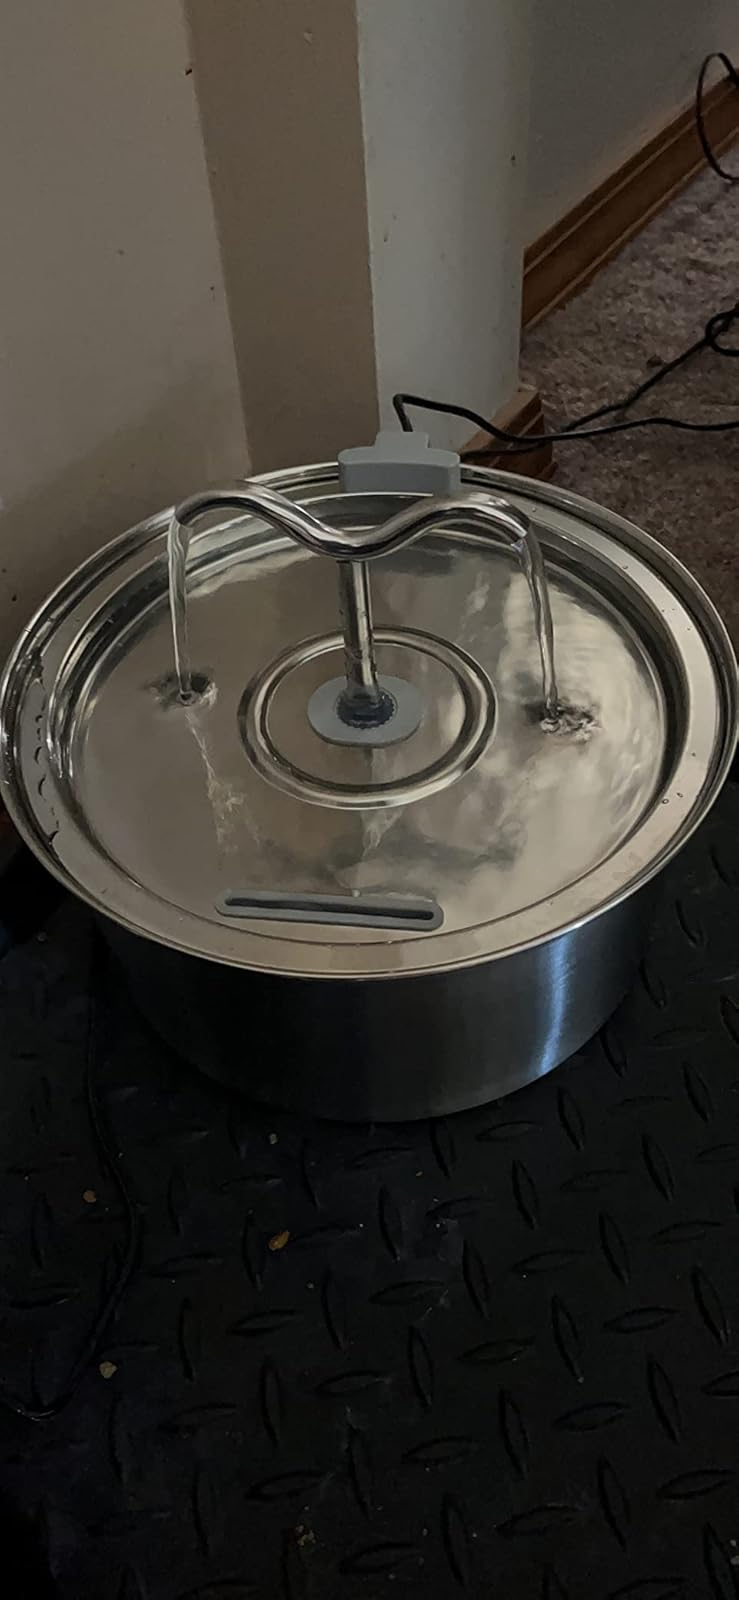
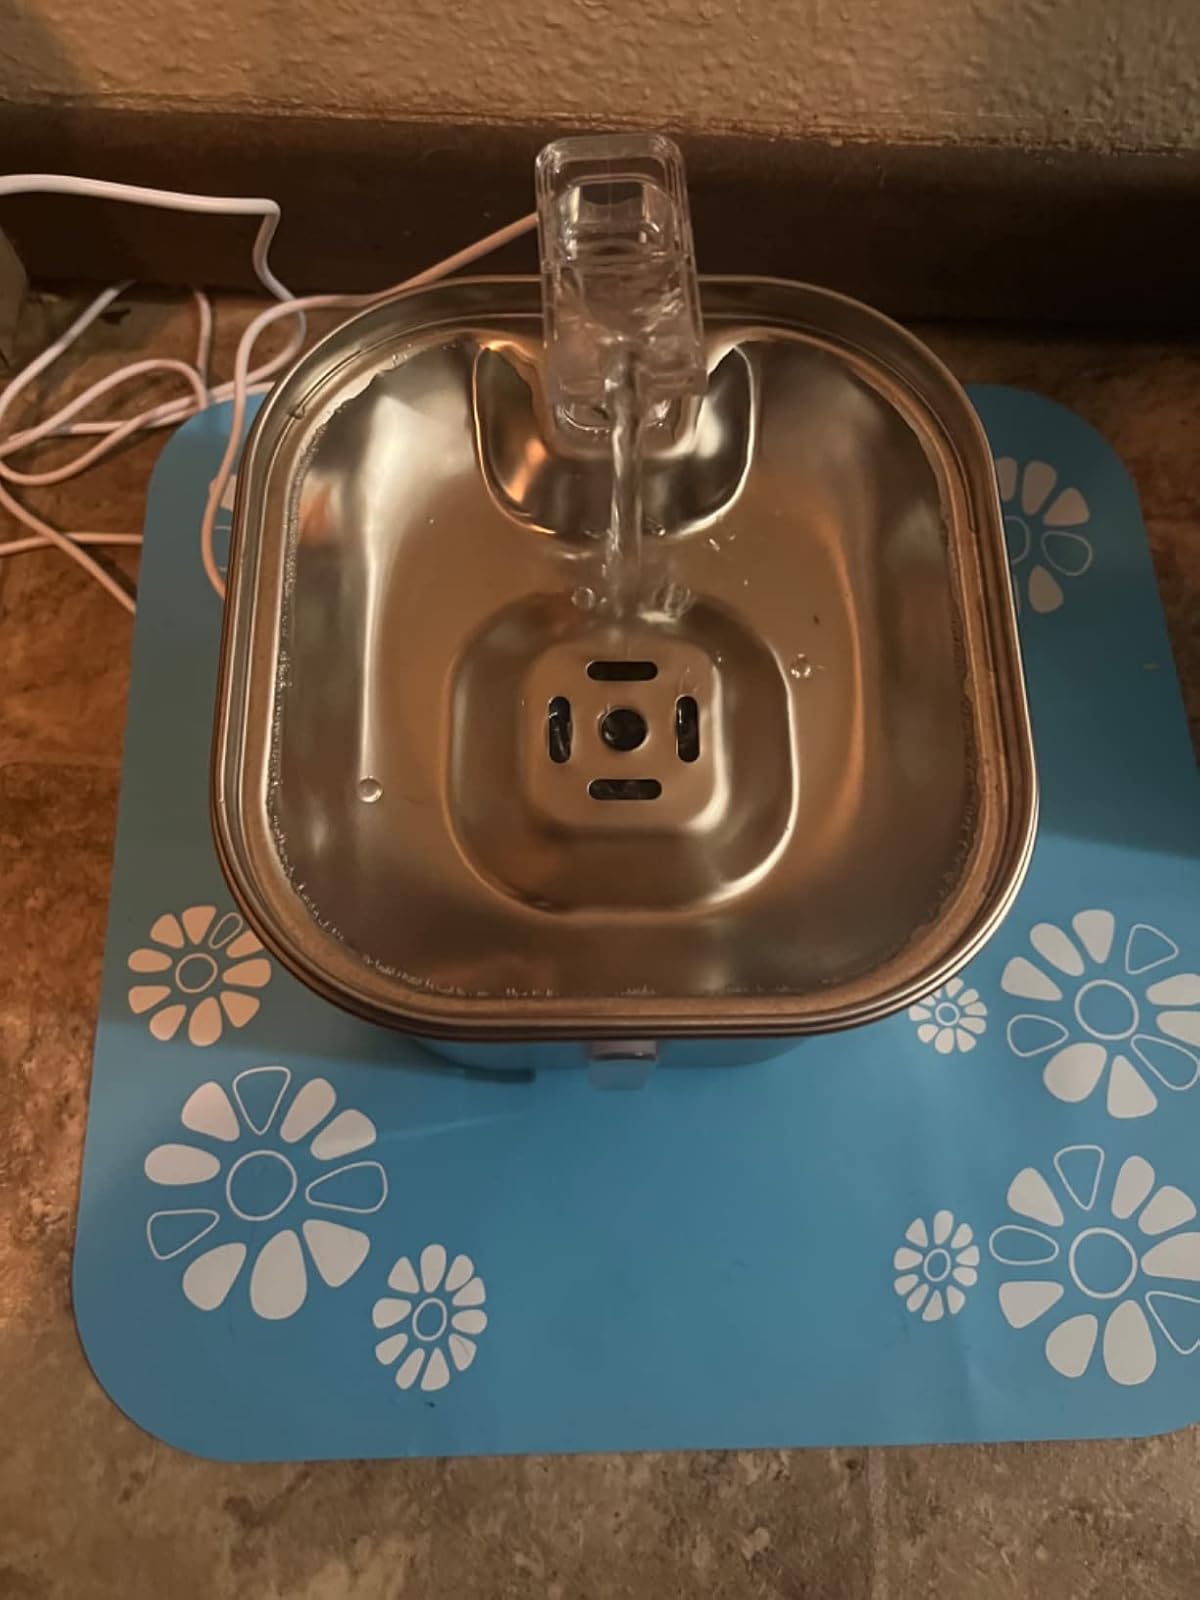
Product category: items_bowl
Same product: no